Foreign policy of the Justin Trudeau government

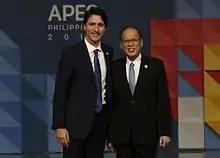
Justin Trudeau and Philippine President Benigno Aquino III at the APEC 2015 summit in Manila.

Following the 2018 Venezuelan presidential election, Canada condemned Venezuelan president Nicolás Maduro, who had "seized power through fraudulent and anti-democratic elections". On January 23, Canada immediately recognized National Assembly President Juan Guaidó as the Interim president of Venezuela.